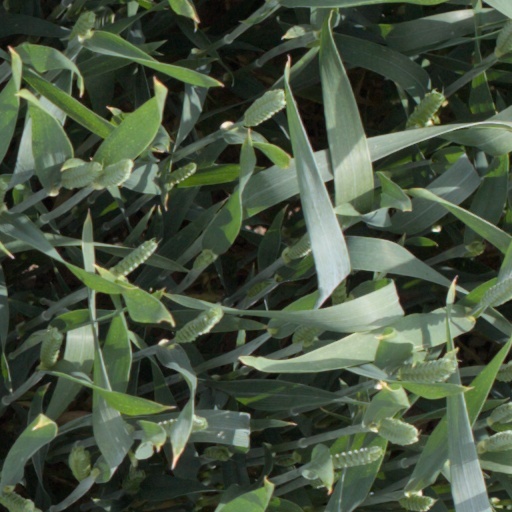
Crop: wheat